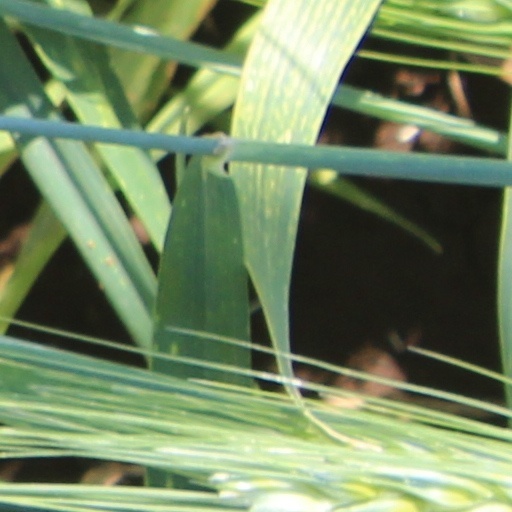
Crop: wheat